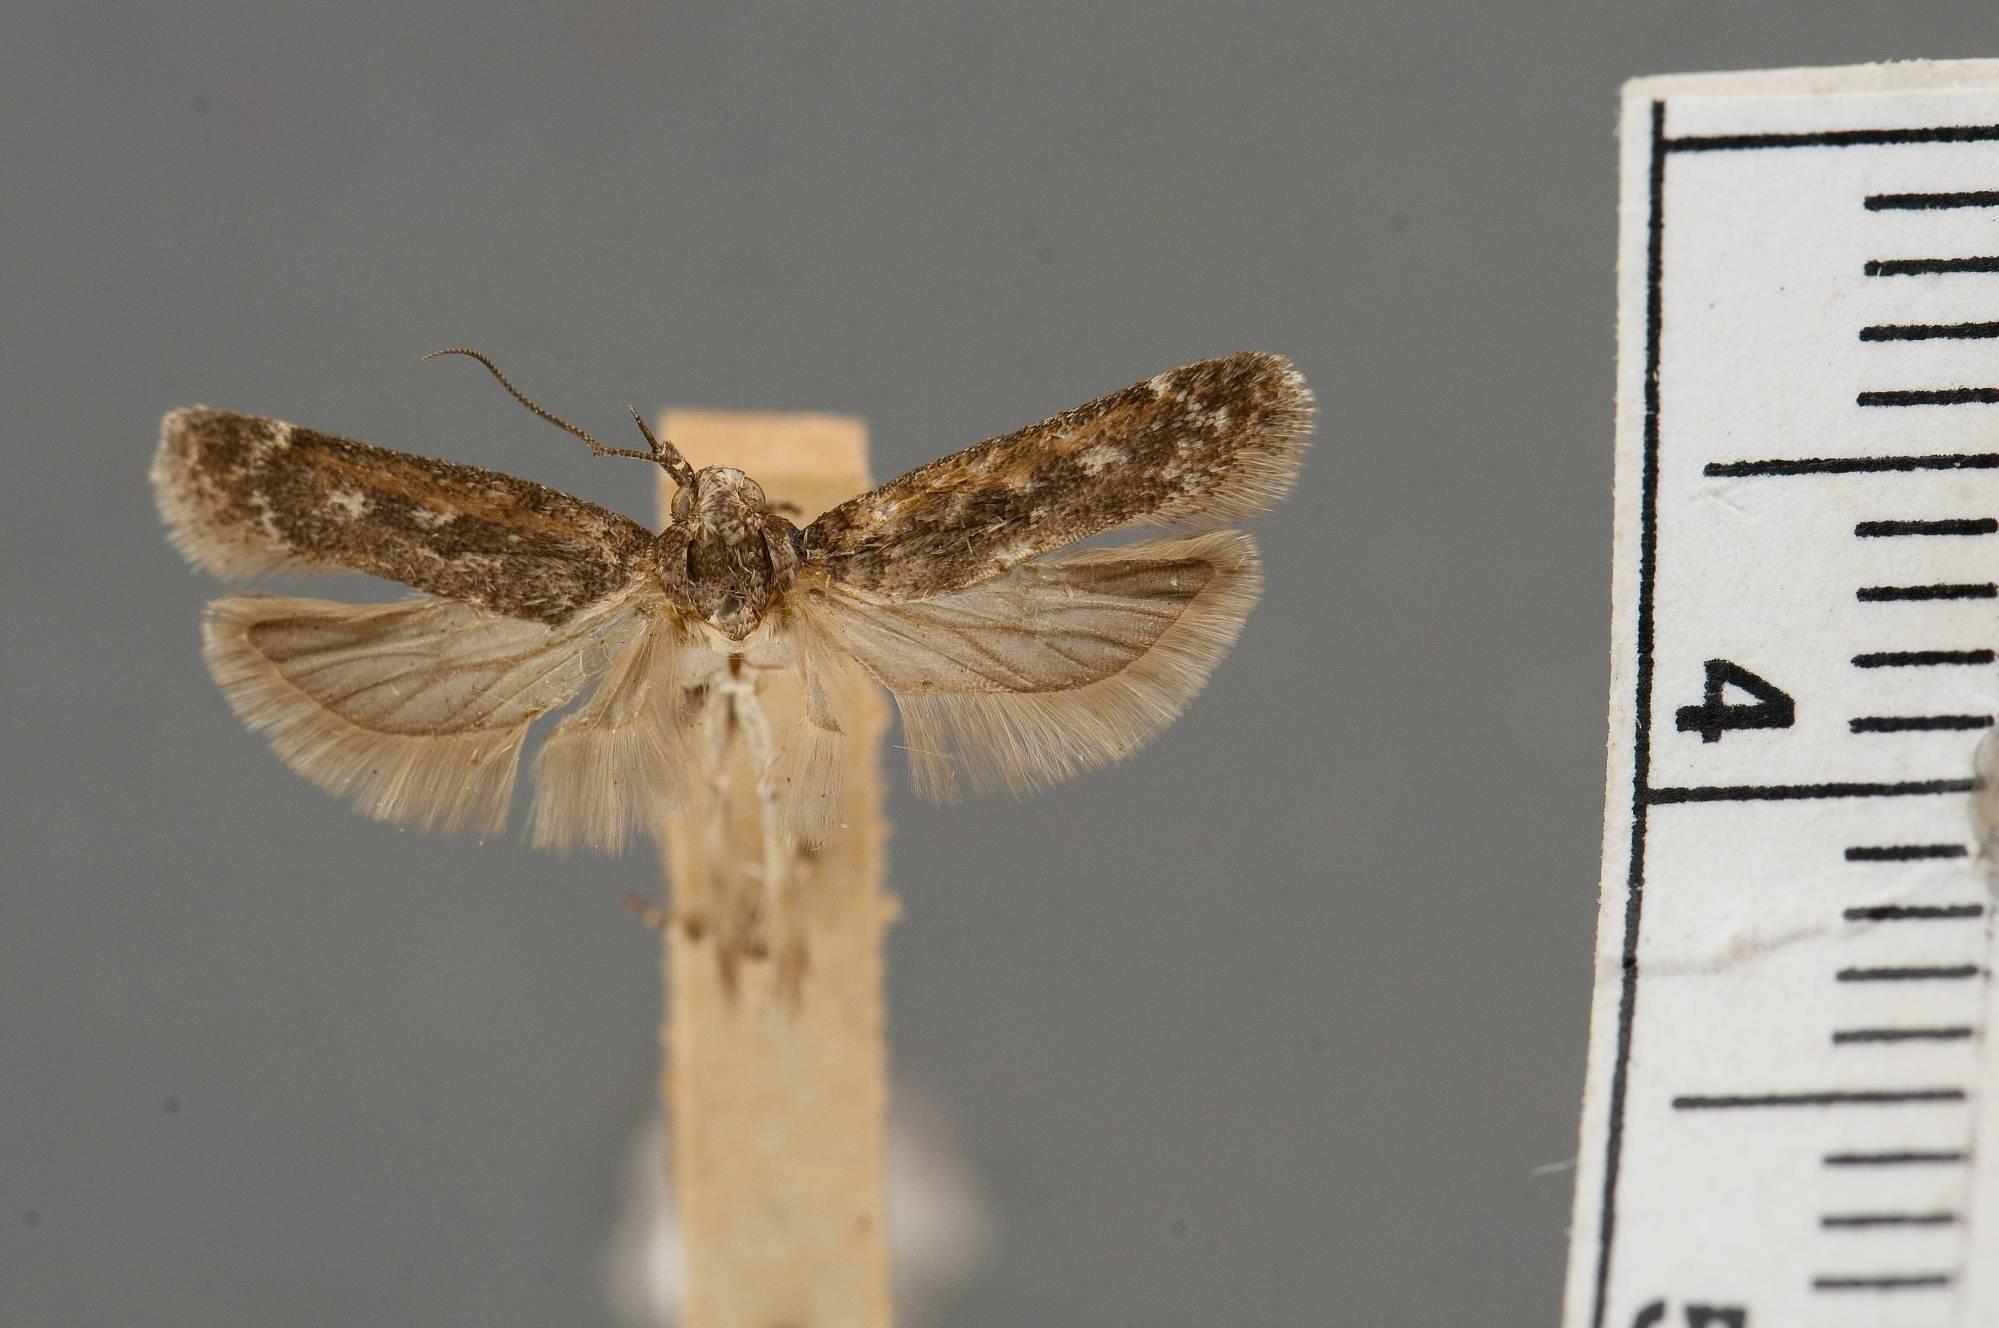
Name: Gelechia serotinella
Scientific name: Gelechia serotinella Busck, 1903
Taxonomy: Animalia, Arthropoda, Insecta, Lepidoptera, Glossata, Gelechiidae, Gelechiinae
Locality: Washington, District of Columbia, United States
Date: [Not Stated]